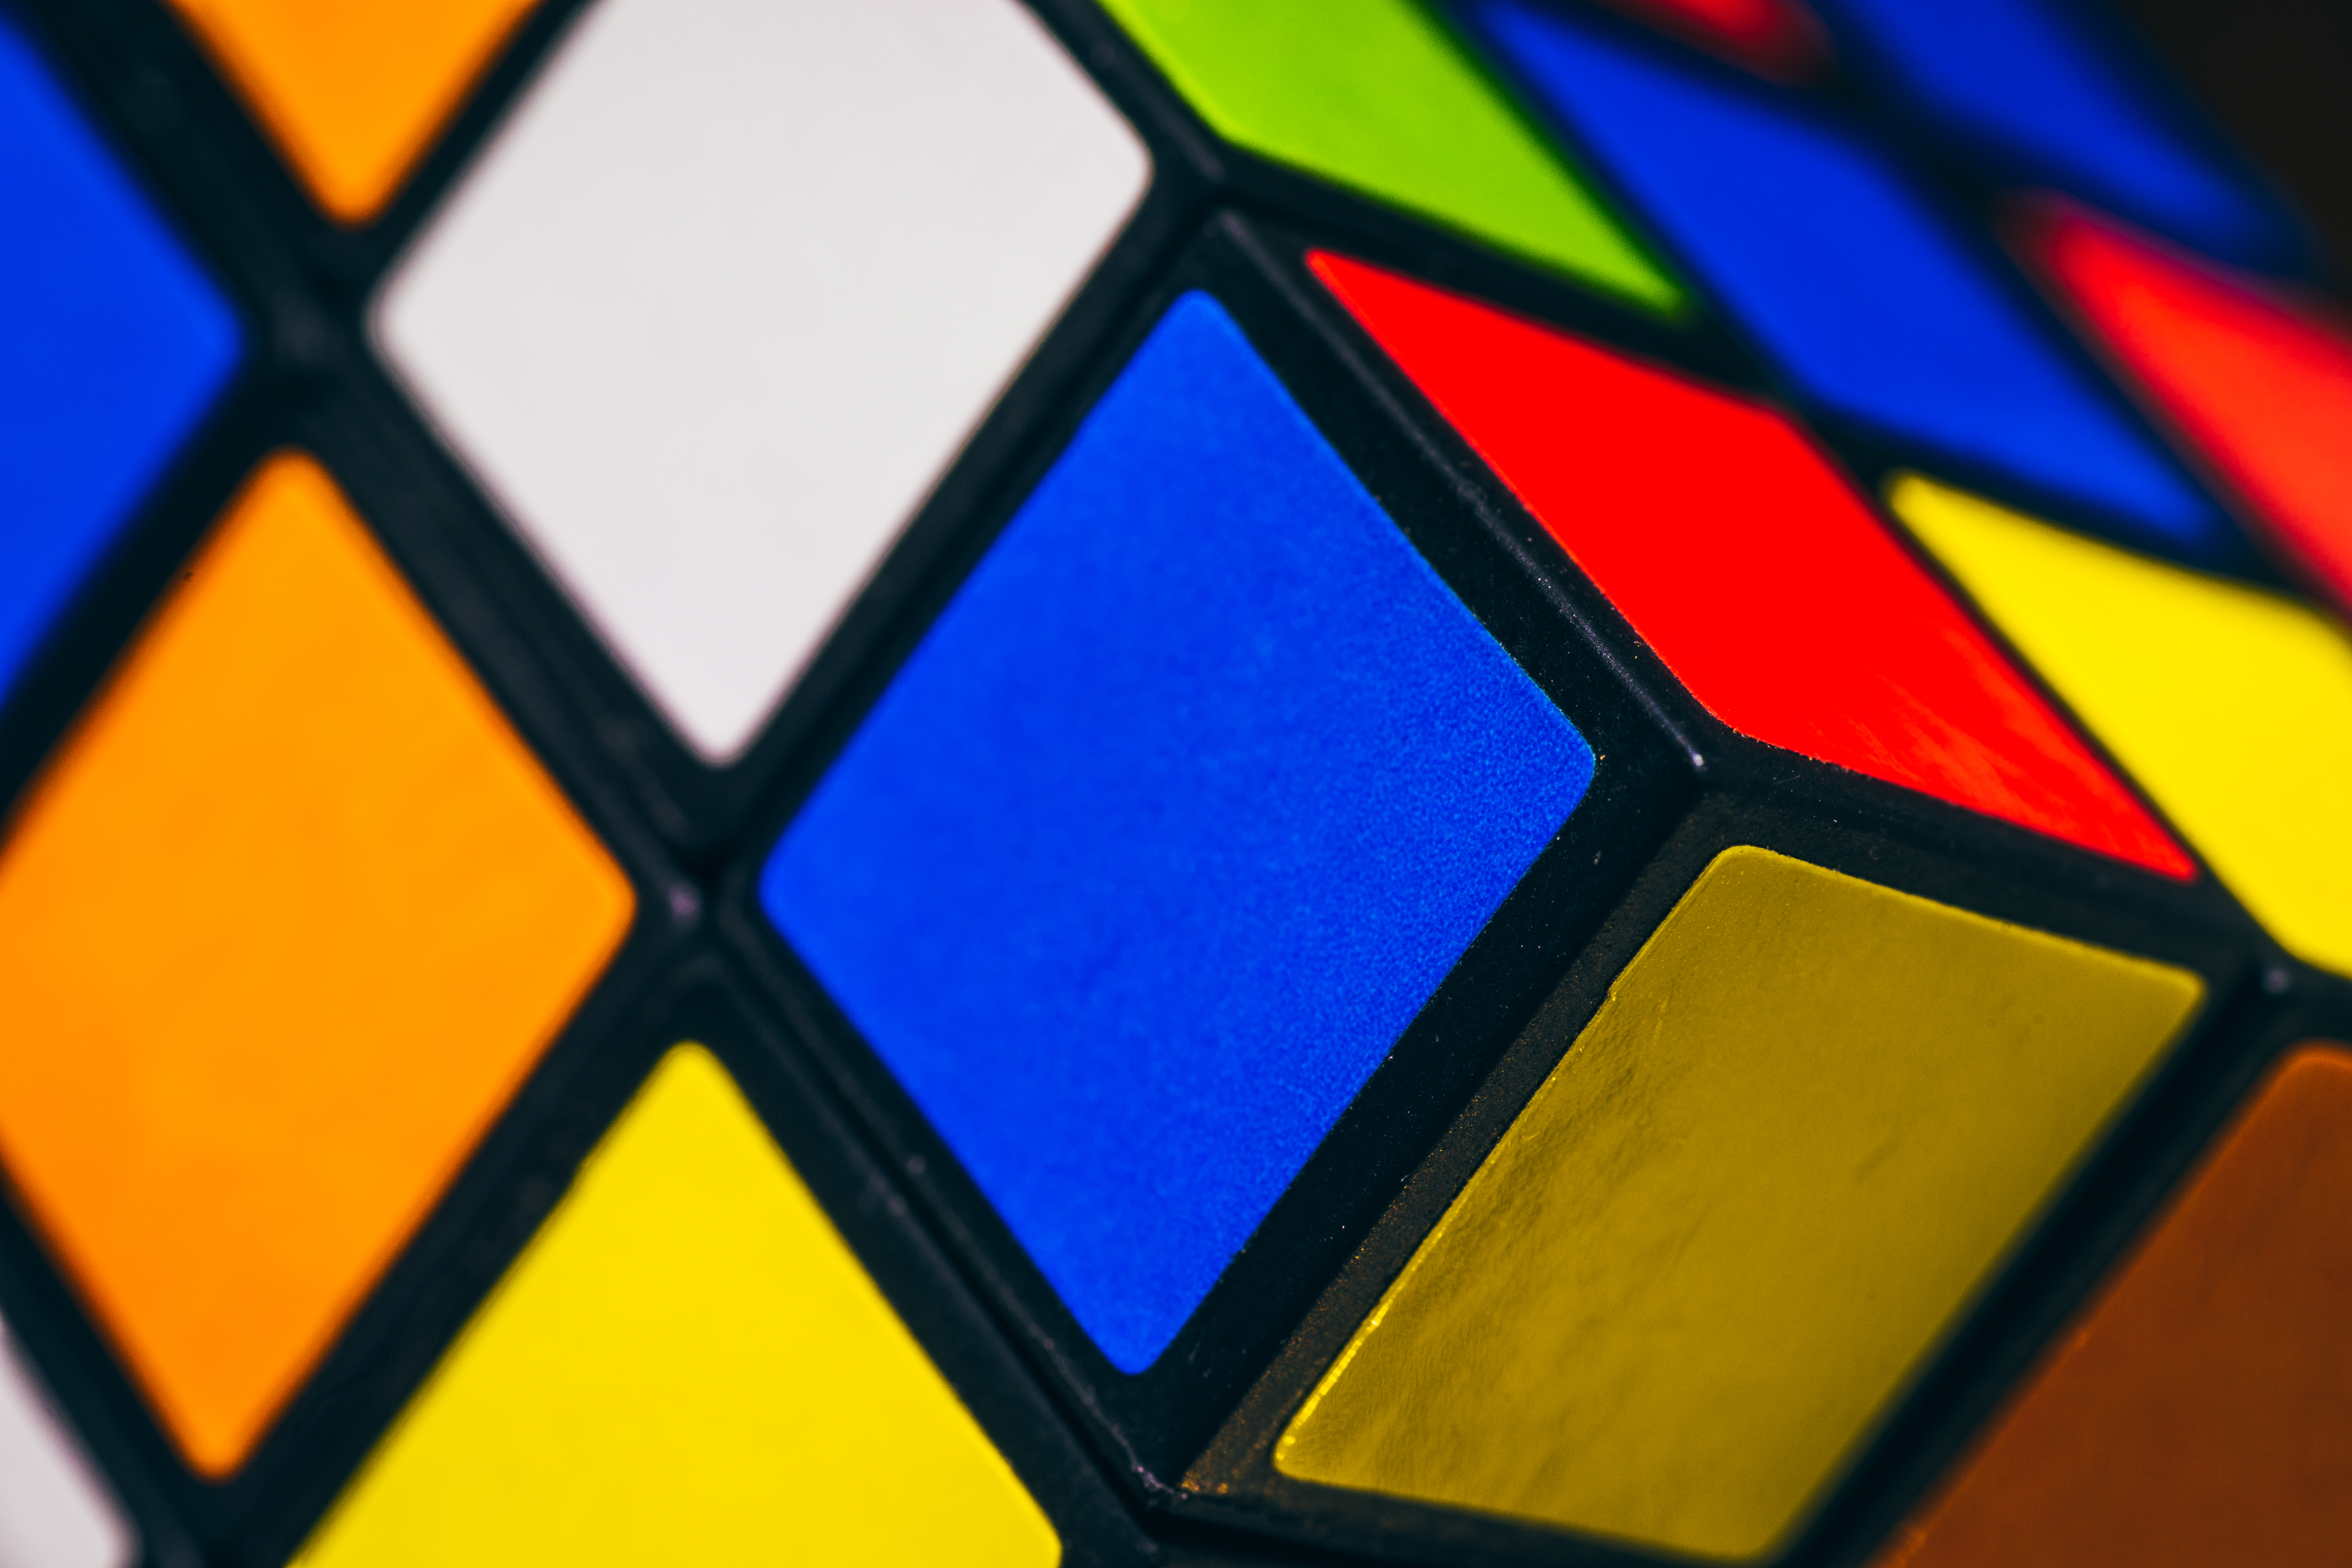
window, glass, number, pattern, line, color, blue, yellow, toy, material, stained glass, circle, art, design, symmetry, macromondays, hmm, shape, ilce7m2, 272e, tamron90mmf28macro, rubikscube, wheniwasachild, rubik's cube